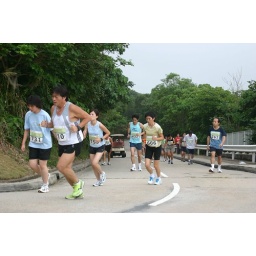
Runners in the road to Golfclub house